Marten de Roon

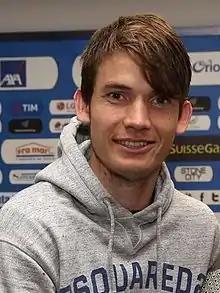
De Roon in 2016

Marten Elco de Roon (born 29 March 1991) is a Dutch professional footballer who plays as a defensive midfielder for club Atalanta and the Netherlands national team.